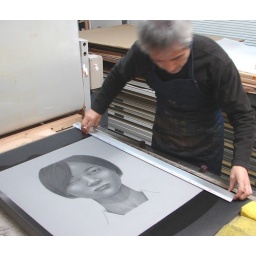
The aluminum plate is just drawn by KOBAYASHI Takanobu, then placed on the press bed